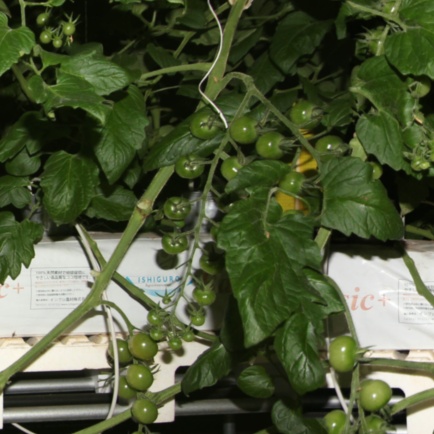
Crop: tomato